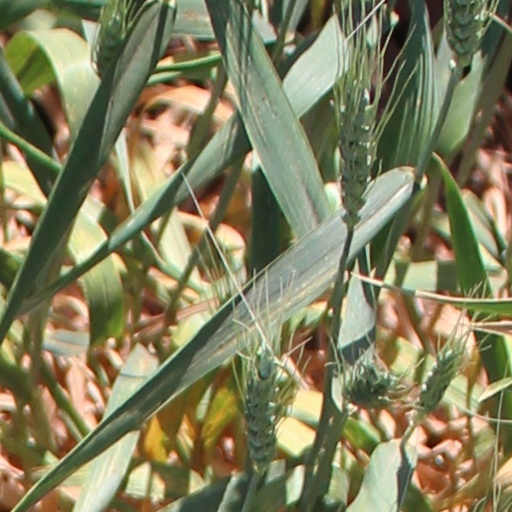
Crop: wheat